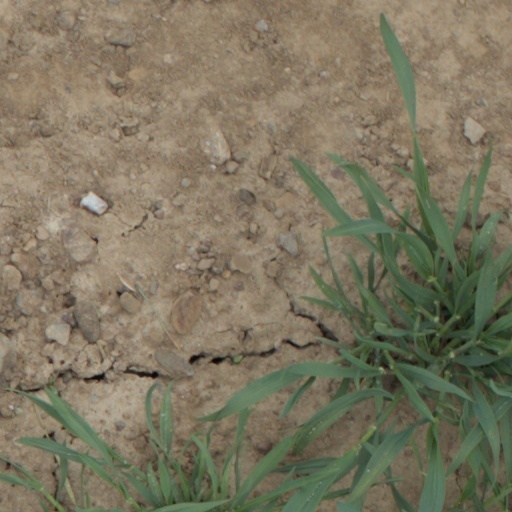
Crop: wheat